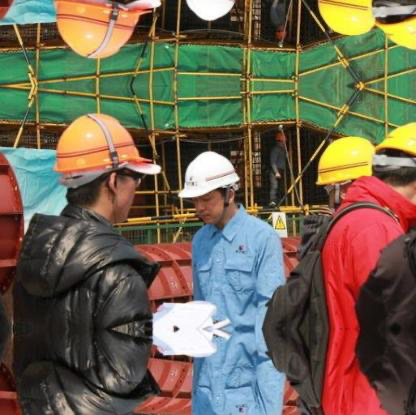
Objects in the image:
label: helmet
label: helmet
label: helmet
label: helmet
label: helmet
label: helmet
label: helmet
label: helmet
label: helmet
label: helmet